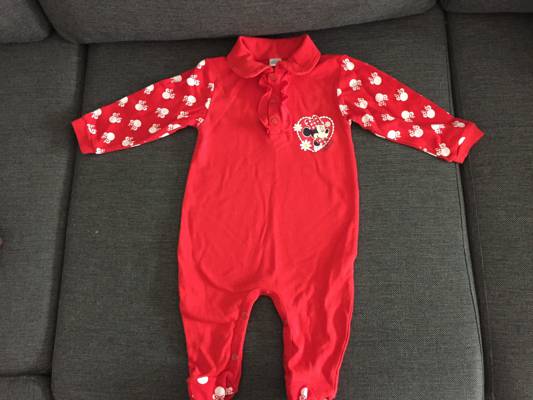
Waste category: clothes